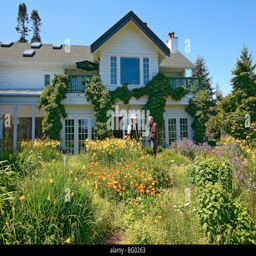
politician guides guest through the edible flowers , explaining how each is